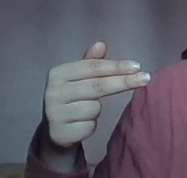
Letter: ghain